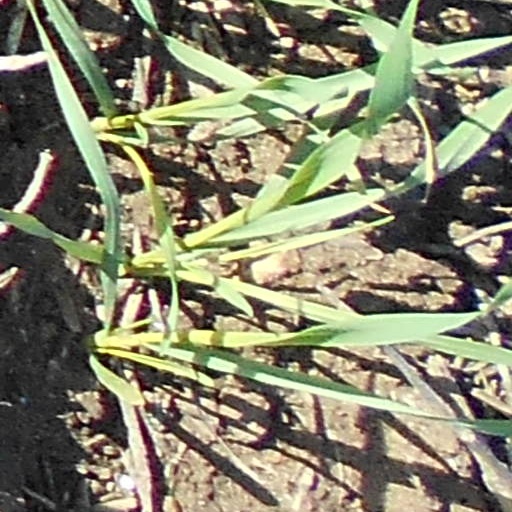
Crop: wheat